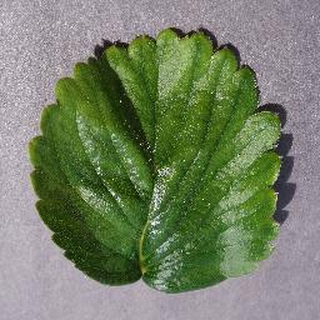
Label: healthy_strawberry